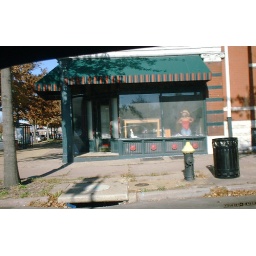
girl in hat